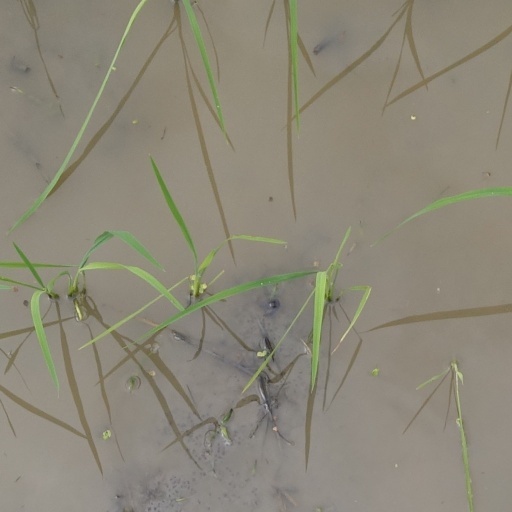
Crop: rice